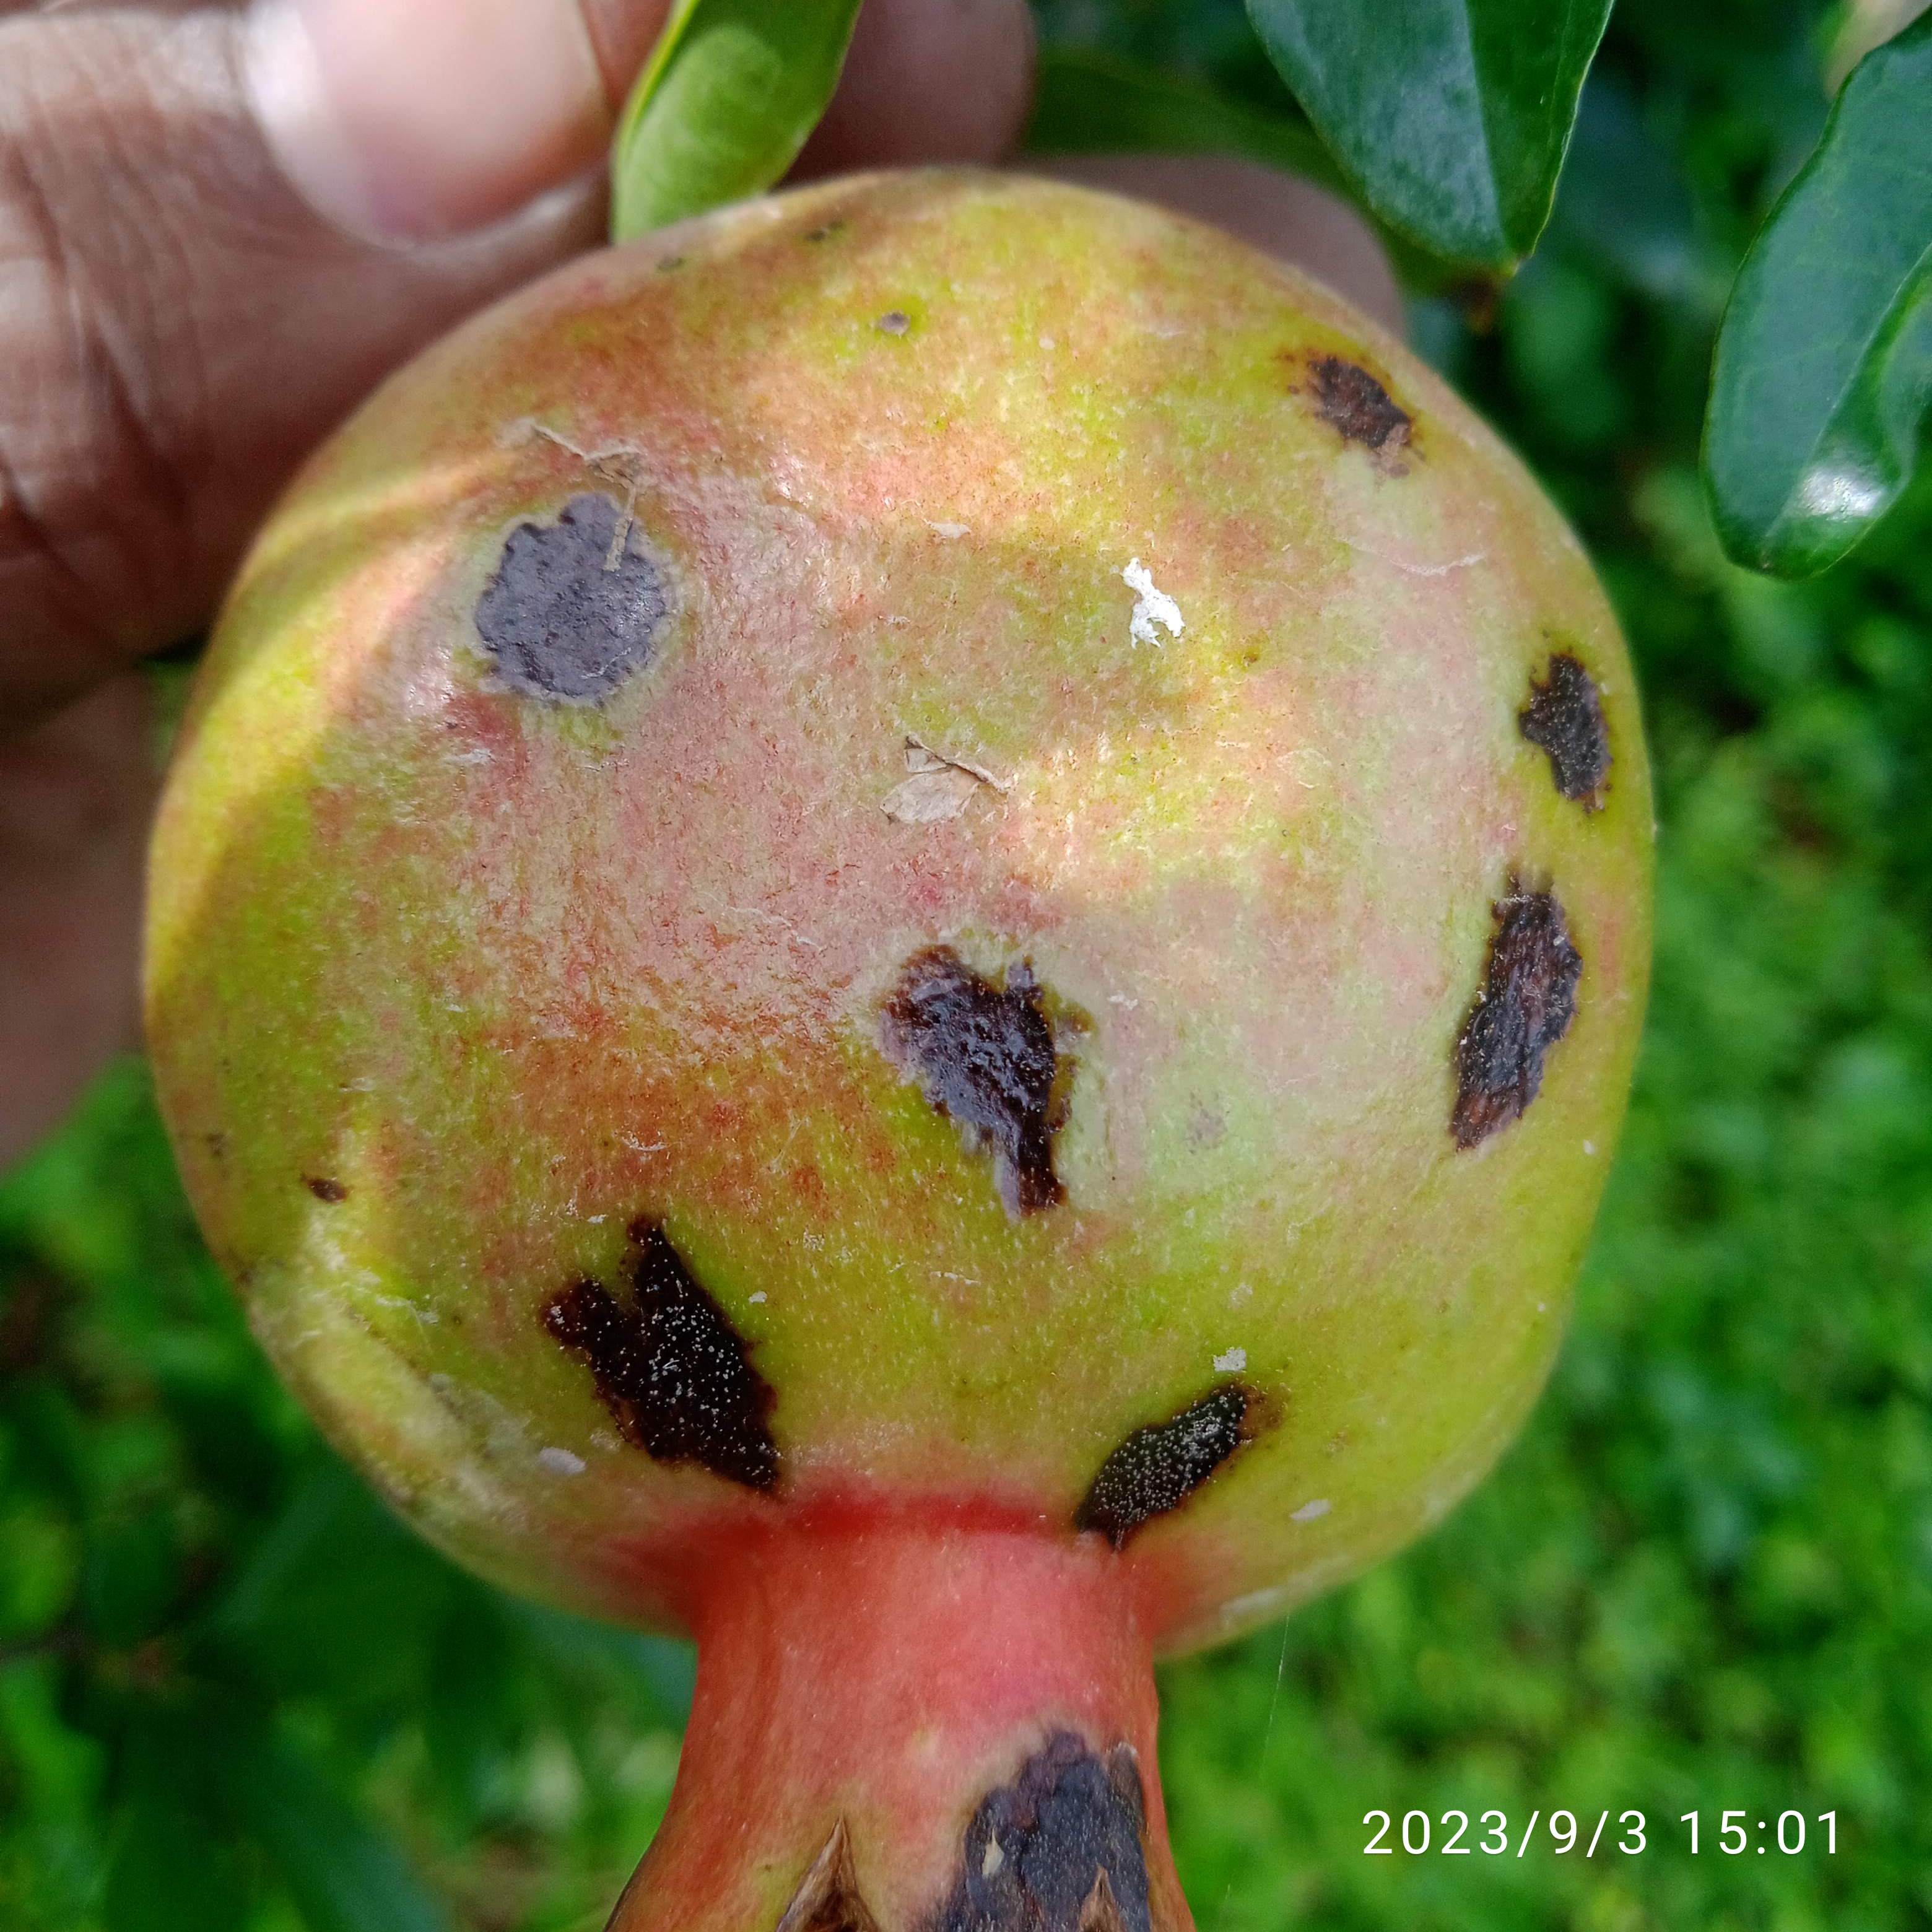
Label: Anthracnose